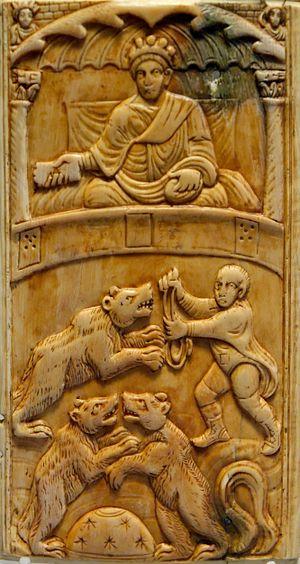
Jeux romains